Reign of Juan Carlos I

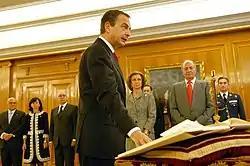
Zapatero is sworn in as President of the Government before King Juan Carlos I in April 2008

As for the Basque Country, Rodríguez Zapatero announced shortly after having rejected on February 1, 2005, in the Congress of Deputies – with the support of the PP – the "Ibarretxe Plan", that he was willing to "dialogue" with ETA to put an end to terrorism. Almost a year later, on March 22, 2006, ETA announced a "permanent ceasefire" and that it would talk with the government about the "end of violence" if in parallel a "table of parties" was formed that would include the outlawed Batasuna. The PP's response was to accuse the government of having unilaterally broken the Antiterrorist Pact of 2000 and then subjected it to intense harassment both in the Cortes and in the streets, supporting the long series of demonstrations against the "surrender" to ETA called by the Association of Victims of Terrorism.